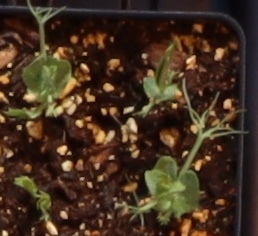
Label: Field Pea